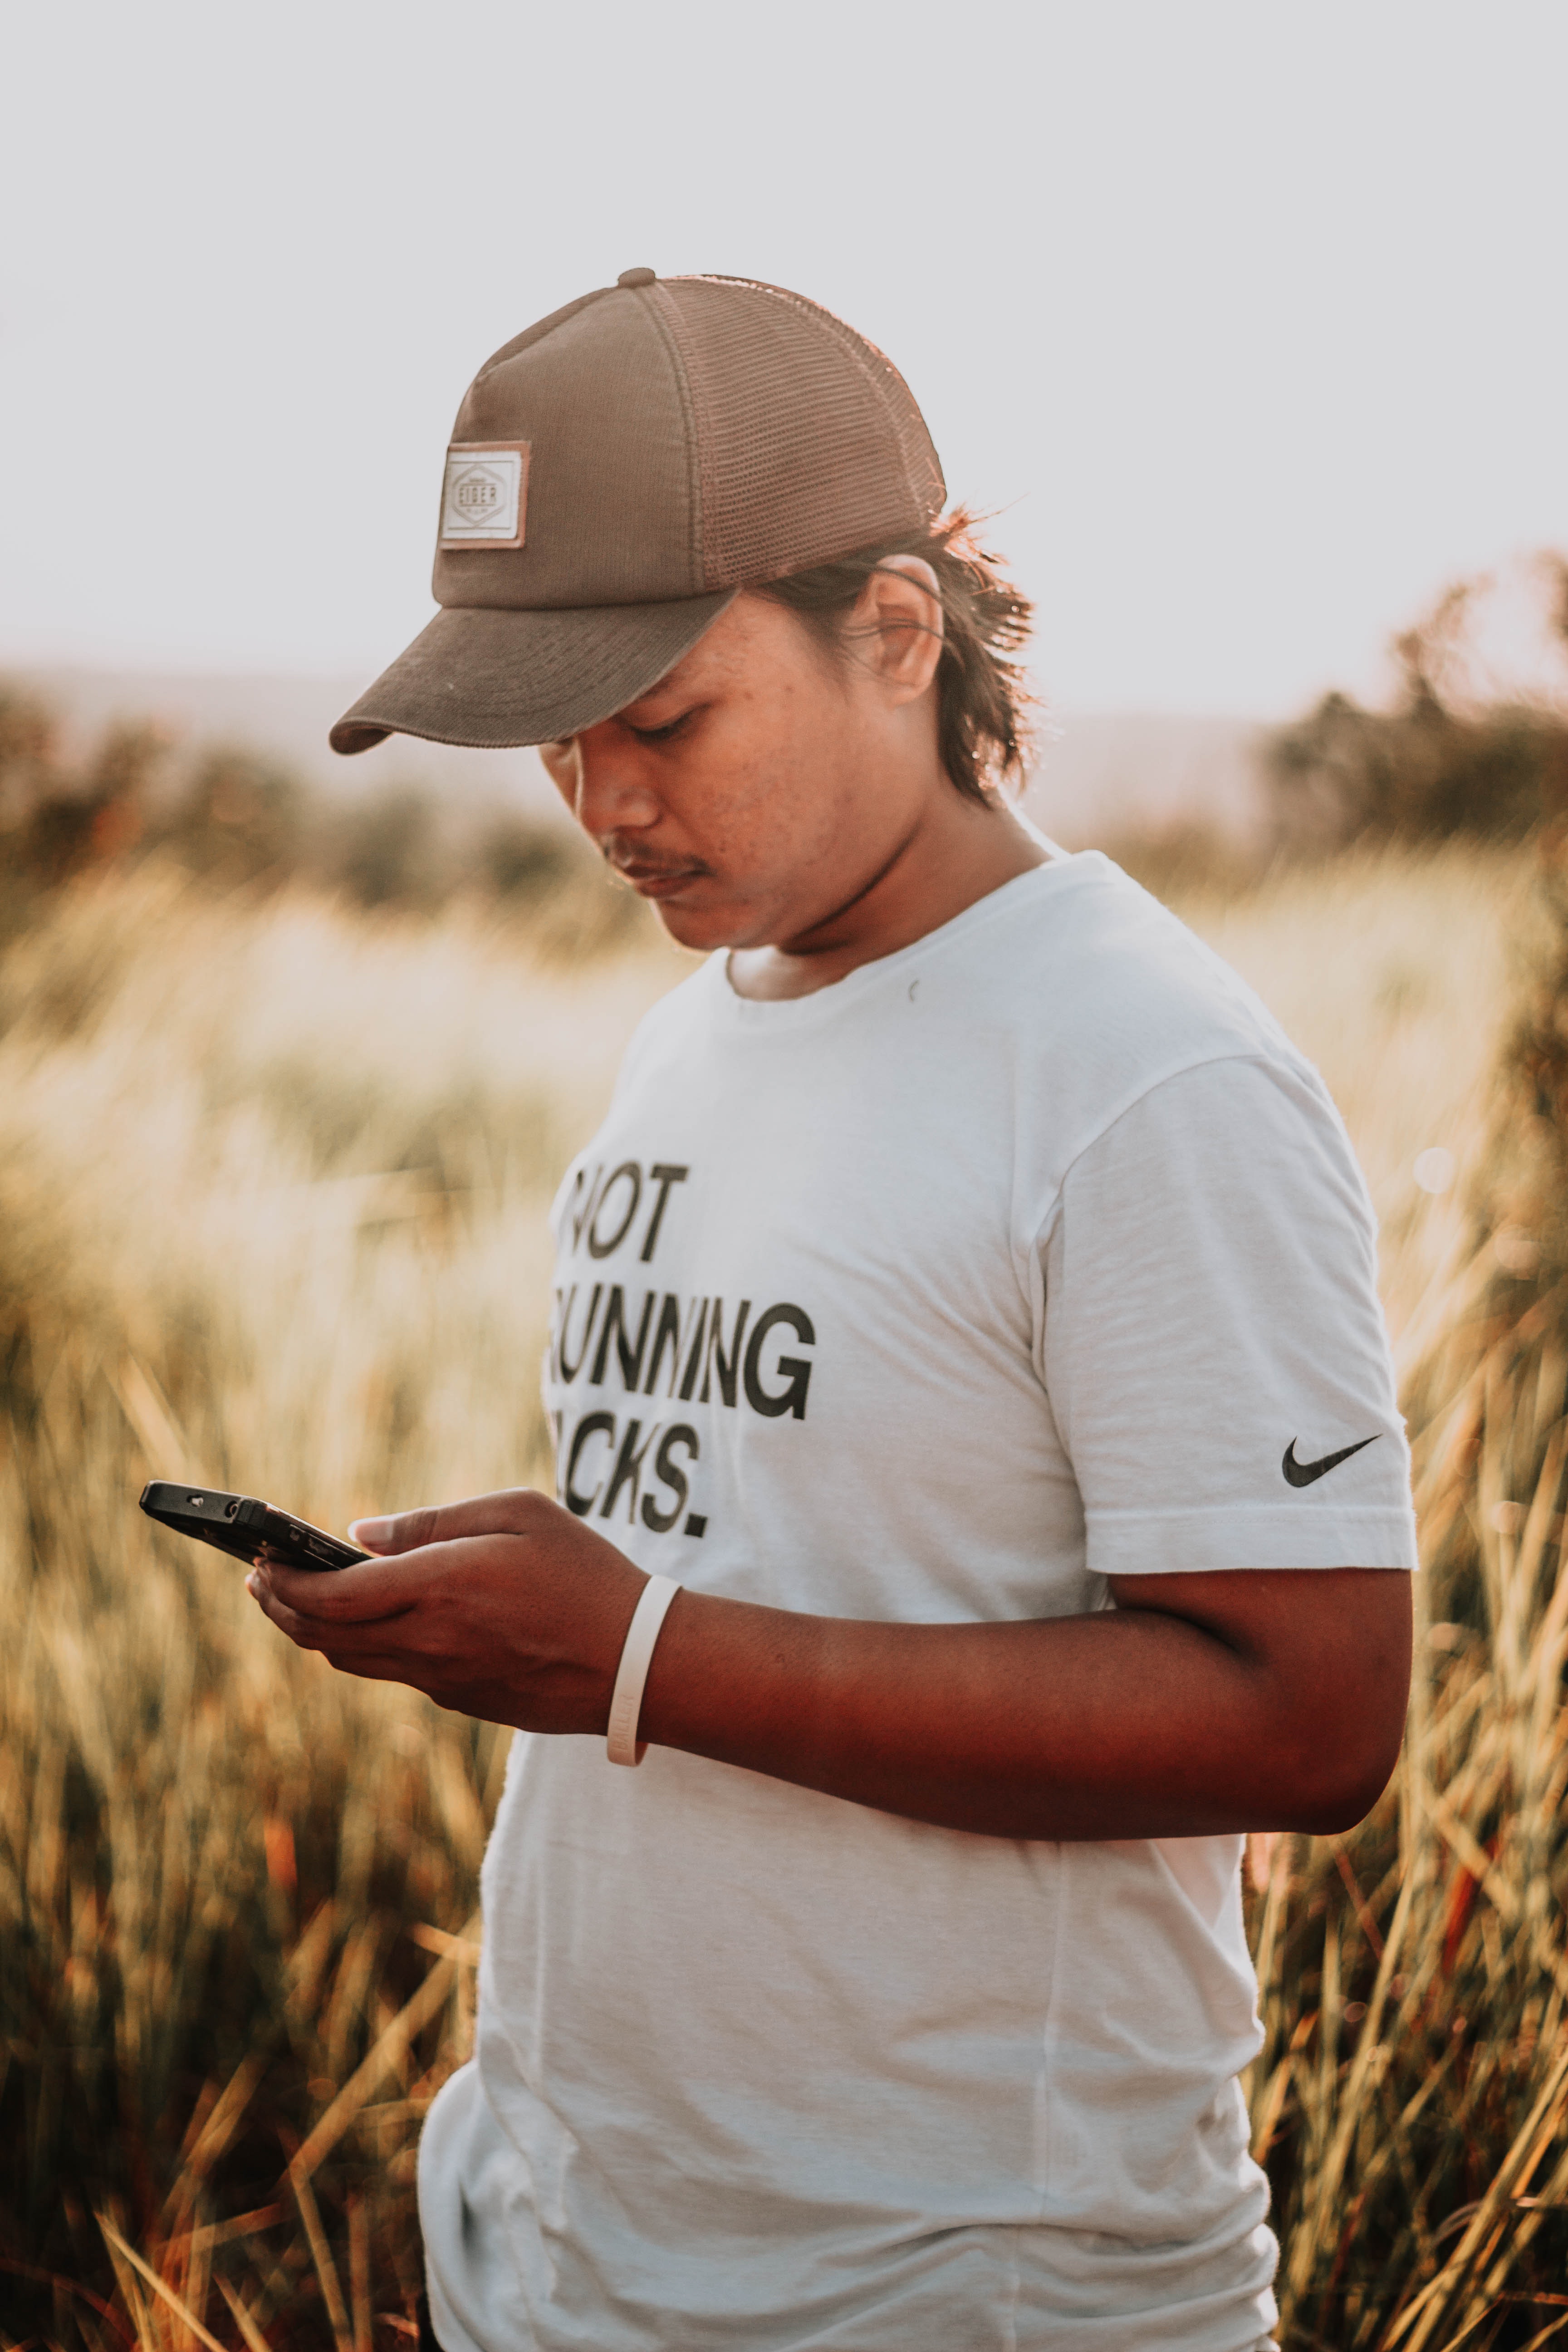
cap, headgear, human, grass family, grass, sunglasses, beanie, fun